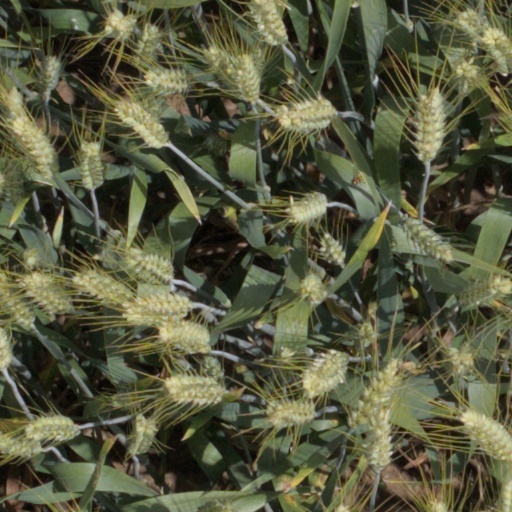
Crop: wheat